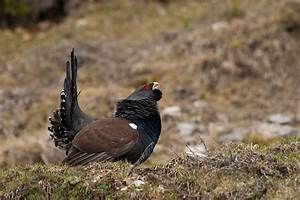
Label: chicken